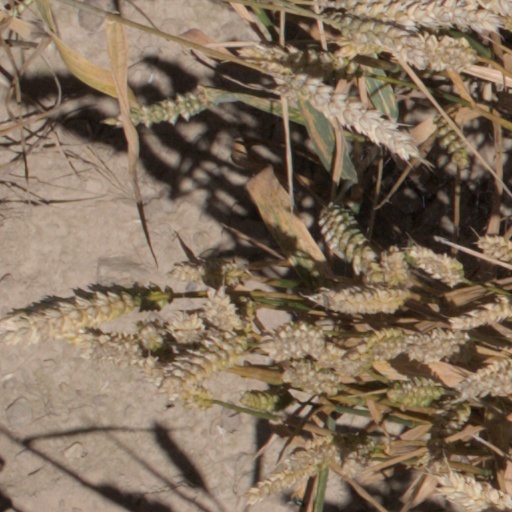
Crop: wheat